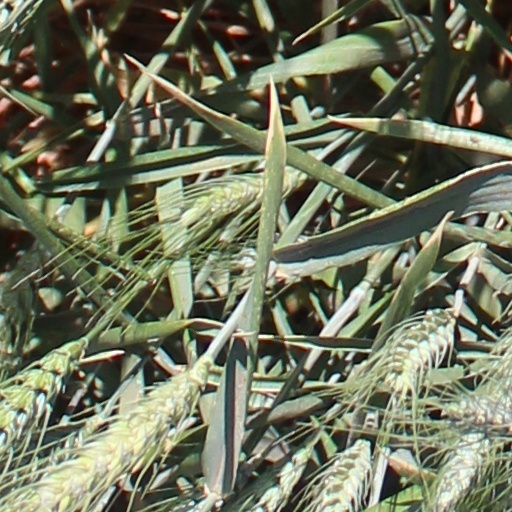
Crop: wheat